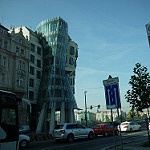
Label: buildings